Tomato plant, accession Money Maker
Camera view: tilt-top (135 deg); turntable rotation: 240 degrees
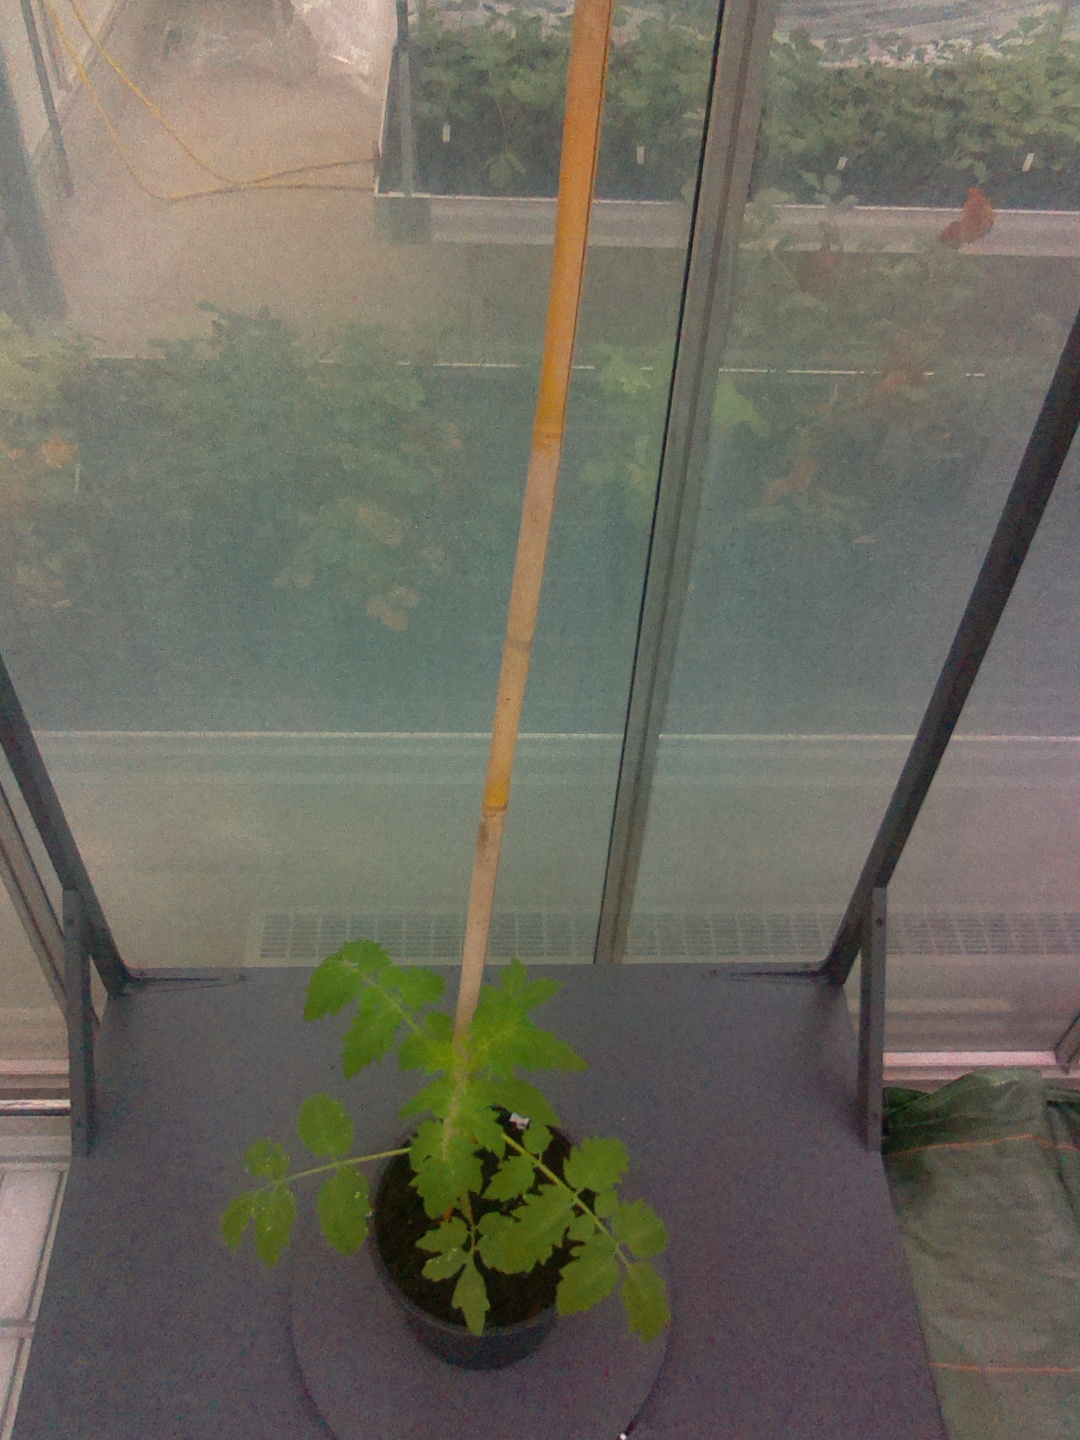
BBCH growth stage 13: 6 of true leaves visible